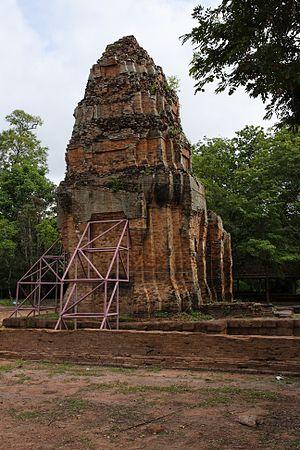
Prasat Yai Ngao, Thaïlande
Le Prasat Yai Ngao est un sanctuaire khmer situé en Thaïlande, district de Sangkha dans la province de Surin. Seules deux tours ont été construites pour ce petit temple dans le style d'Angkor Vat ; une troisième était sans doute prévue. Sur la tour sud, on peut remarquer des Nâgas directement gravés dans la brique, en bas-relief, et se terminant dans les frontons, eux aussi en brique, ce qui est peu fréquent. Les deux tours sont de plan carré, à redents, et font cinq mètres de côté.